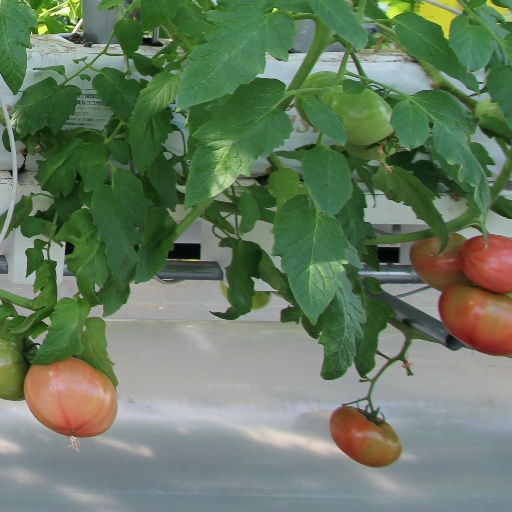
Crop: tomato